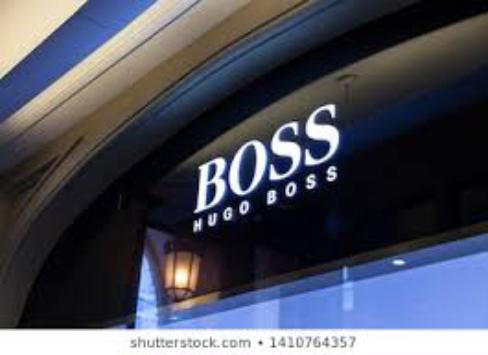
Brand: Hugo Boss
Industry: Clothes